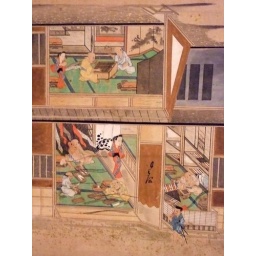
Scenes in an Around Kyoto Edo Period Japan 17th century CE eight fold paper screen 17